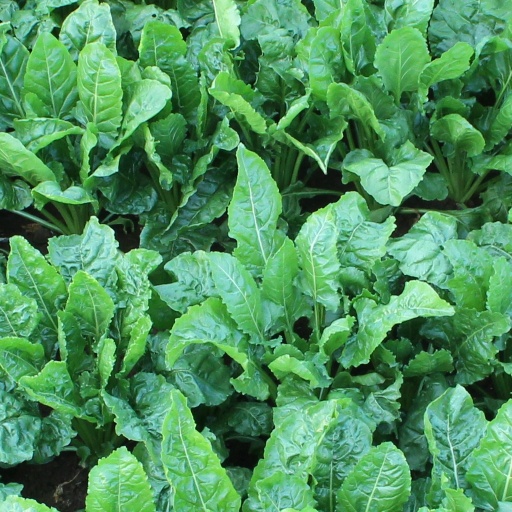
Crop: sugar beet